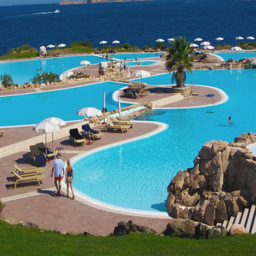
a room with a view